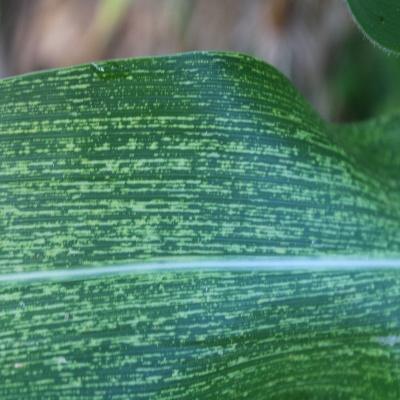
Crop: Maize
Condition: streak virus